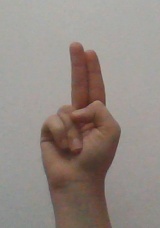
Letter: taa